V. V. Giri

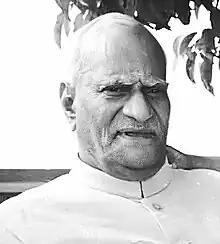
Giri in 1970

Varahagiri Venkata Giri (10 August 1894 – 24 June 1980), better known as V. V. Giri was an Indian statesman and activist who served as the president of India from 24 August 1969 to 24 August 1974. He also served as the vice president of India from 13 May 1967 to 3 May 1969. He was the first president to be elected as an independent candidate. He was succeeded by Fakhruddin Ali Ahmed as president in 1974. After the end of his full term, Giri was honoured by the Government of India with the Bharat Ratna in 1975. Giri died on 24 June 1980.